Helton Yomura

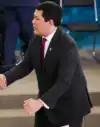

Helton Yomura (born 17 November 1984) is a Brazilian lawyer who was briefly the Minister of Labor and Employment from April to June 2018. During his time as minister, he was a member of the Brazilian Labour Party (PTB).